Written Language and Literacy

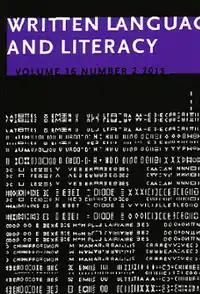

Written Language and Literacy is a peer-reviewed biannual academic journal of linguistics published by John Benjamins Publishing Company. The editor-in-chief is Dorit Ravid (Tel Aviv University). It is abstracted and indexed by European Reference Index for the Humanities, Linguistic Bibliography/Bibliographie Linguistique, MLA Bibliography, and Scopus. The journal was established in 1998.